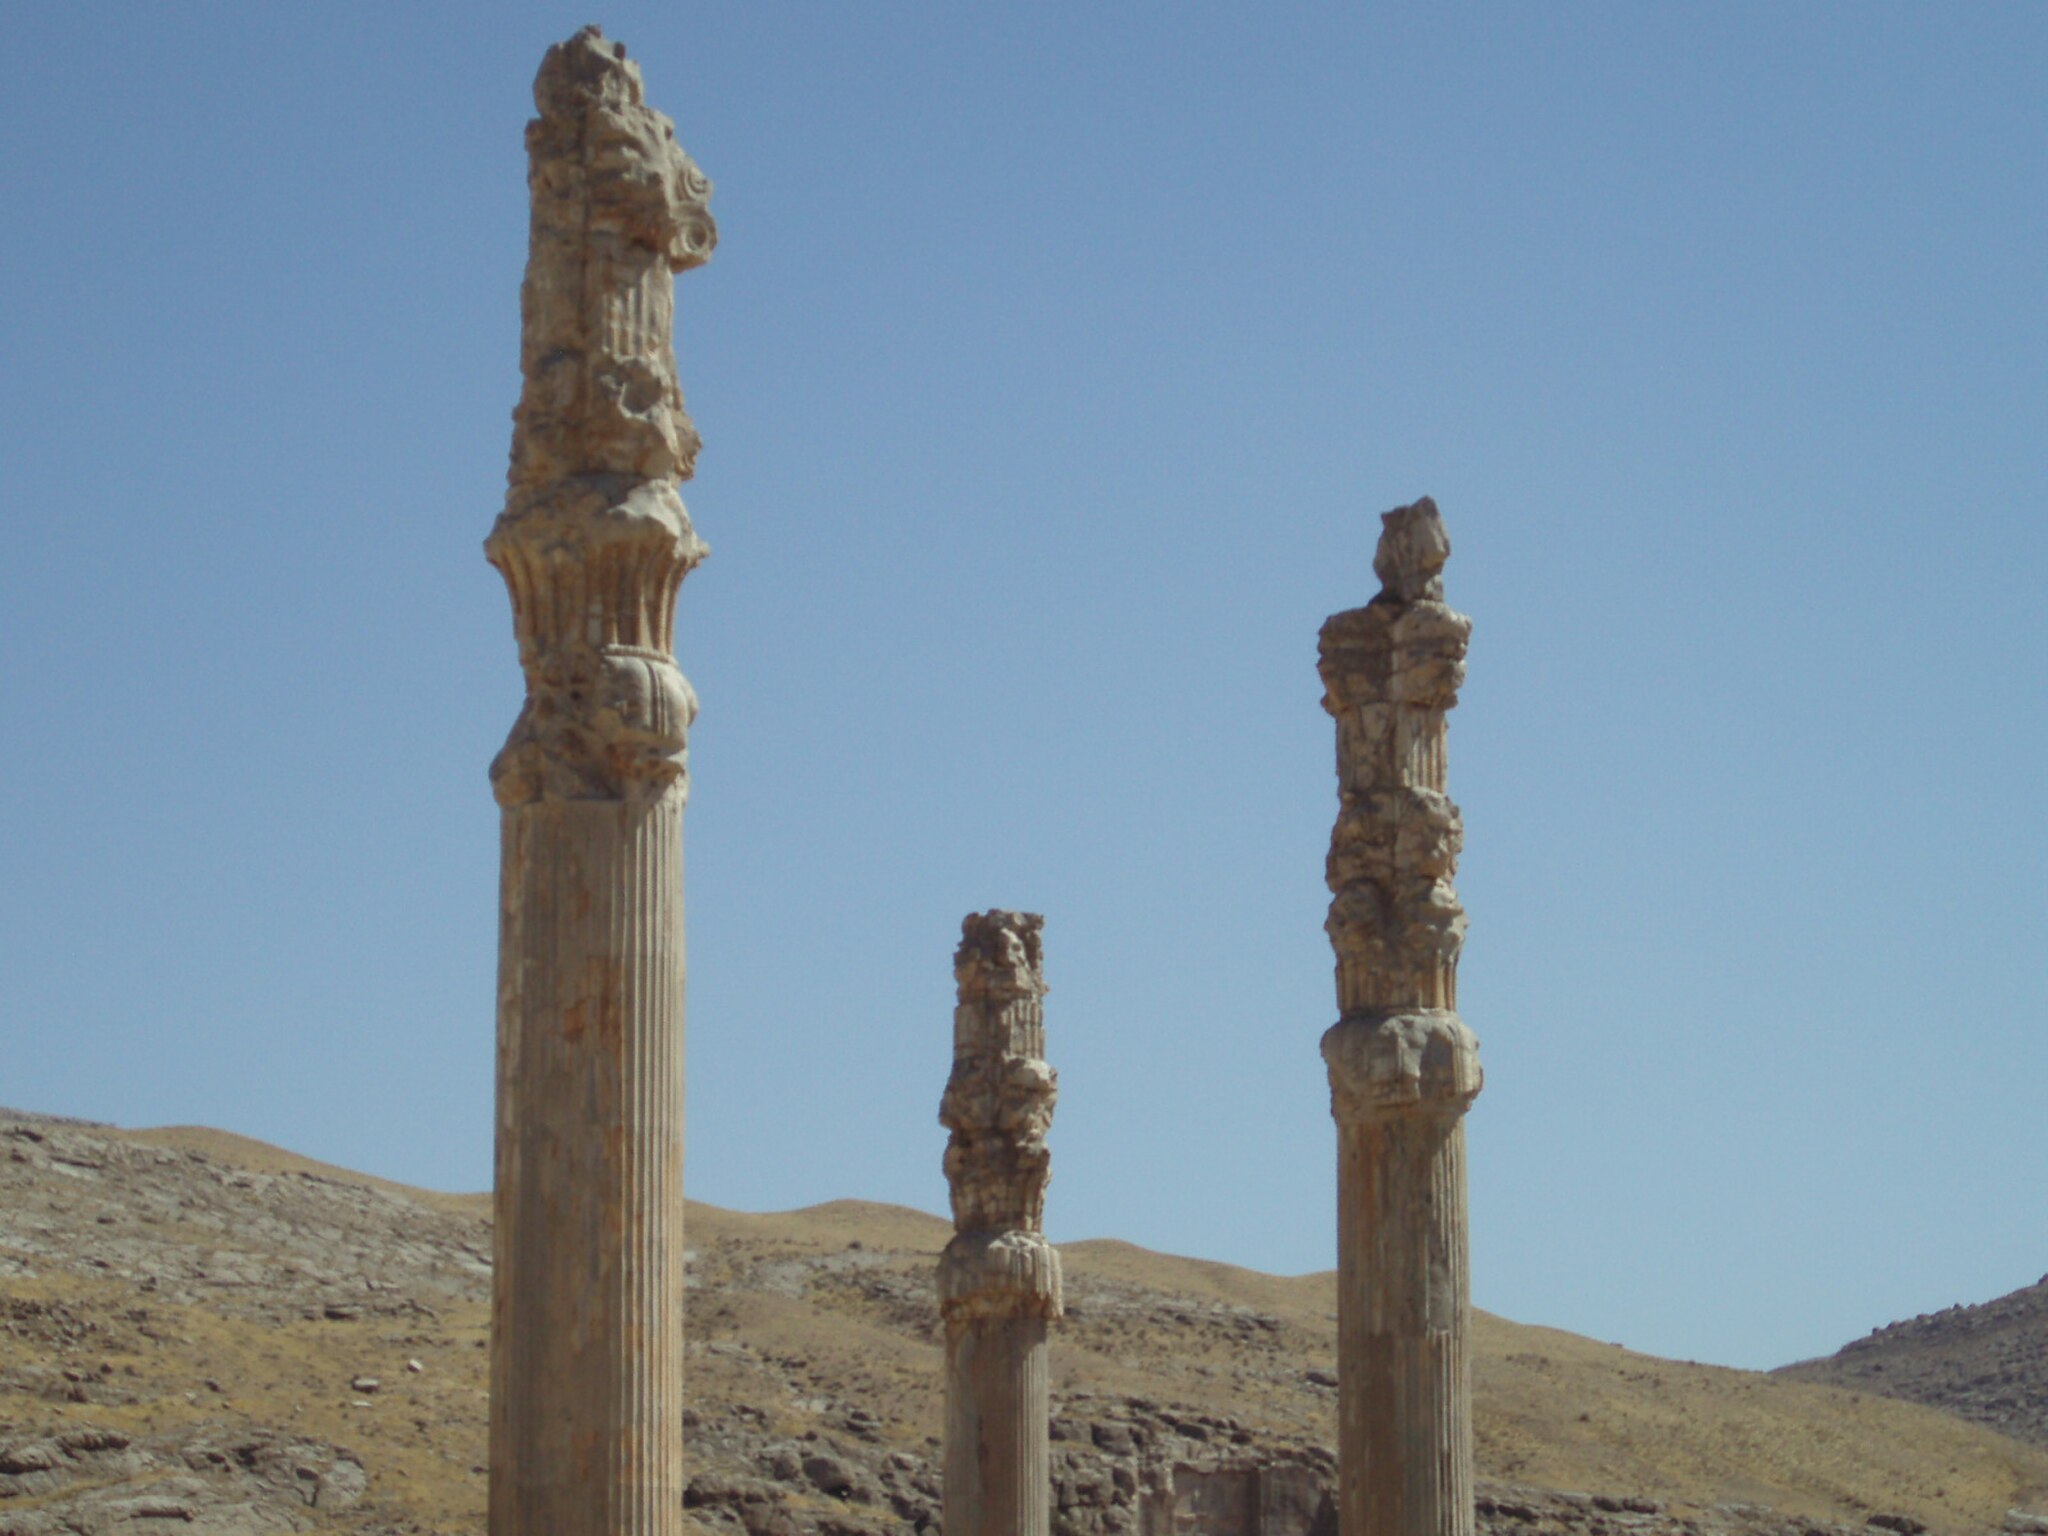
Title: Iran 2007 092 Persepolis (1731652549)
Description: Iran 2007 092 Persepolis
Date: 2007-10-10 11:43
Categories: Taken with Olympus uD600 / S-600, Apadana of Persepolis, Flickr images reviewed by FlickreviewR, Photographs by David Holt, Files with coordinates missing SDC location of creation, 2007 in Persepolis, Flickr images missing SDC published in